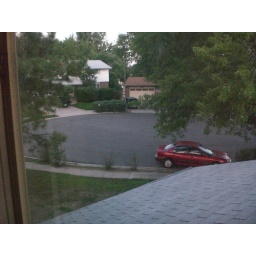
View of street from Master bedroom, looking out over garage roof. Our car parked on the street